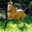
Label: horse